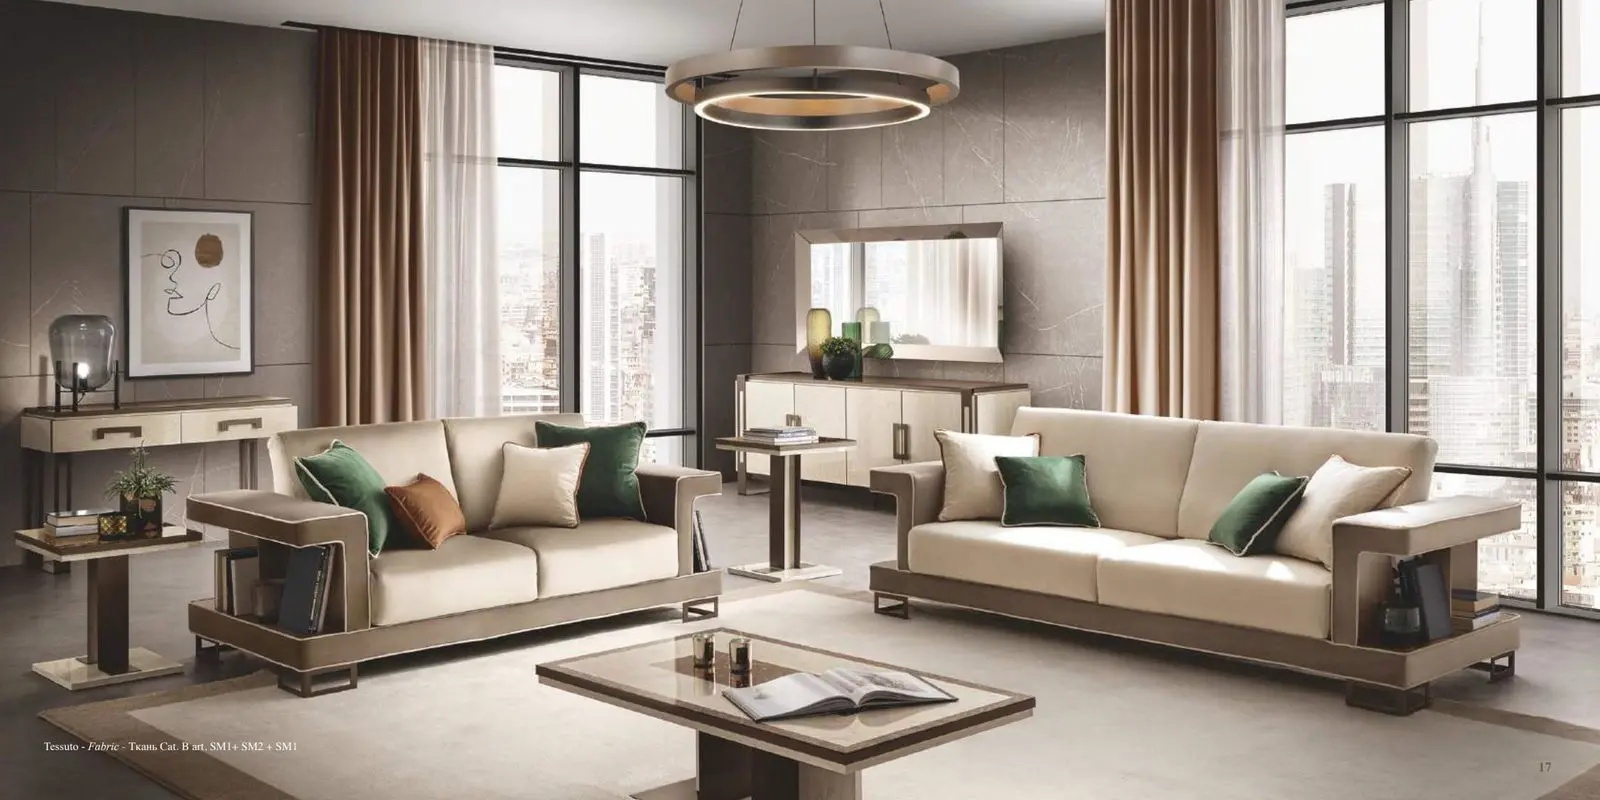
POESIA WŁOSKIE LUSTRO DUŻE 187 CM / ADORA ARREDOCLASSIC
Linia Adora Marki Arredoclassic reprezentuje nowy sposób kontemplacji włoskiego designu w roli głównej ze współczesną elegancją stanowiącą inspirację dla użytkowników luksusowych wnętrz. Linia Adora zwraca szczególną uwagę na zmieniające się gusta osób poszukujących piękna i wyrafinowanego, współczesnego stylu. Linia Adora sygnalizuje nowe spojrzenie na klasykę, zapewniając efektowne wnętrza i niepowtarzalny ich charakter. Poesia składa się z modułów przeznaczonych do wyposażenia salonu, jadalni i sypialni. Poesia jest wyrafinowaną kolekcją, w której każdy z modułów stanowi metaforę piękna i elegancji Made-in-Italy. Minimalistyczne detale spotykają się z wyrafinowanymi materiałami. Dzięki atrakcyjnej geometrii, wyjątkowym wykończeniom i kontrastującym materiałom, współczesny styl zyskuje nowy wizerunek. W kolekcji Poesia występują blaty szklane z sitodrukiem z efektem Emperador Dark, drzwi w błyszczącym wykończeniu marmuru w kolorze kości słoniowej z niewielkimi zmianami kolorystycznymi i metalowych uchwytów w ciepłych odcieniach brązu. Te cenne detale wzbogacają każdy element i stanowią motyw przewodni całej kolekcji. Kwadratowe kształty mebli tapicerowanych oraz siedzisk wydają się linearne i pełne wdzięku, łącząc komfort, wygodę, miękkość, estetykę oraz funkcjonalność. Linearność, esencjonalność oraz odrobina śmiałości to cechy charakterystyczne stylu Poesia. W tym właśnie tkwi prawdziwa poezja tej kolekcji. Lustra Poesia zaprojektowano z różnych materiałów: zewnętrznej rama z jasnego marmuru i wewnętrzna rama z sitodrukowego szkła z wykończeniem Emperador Dark. Strona. Wewnętrzna rama pasuje do blatu stołu, kredensu i szafki TV.
Brand: Arredoclassic
Category: Furniture > Cabinets & Storage > Vanities > Bedroom Vanities > Mirrored Vanities